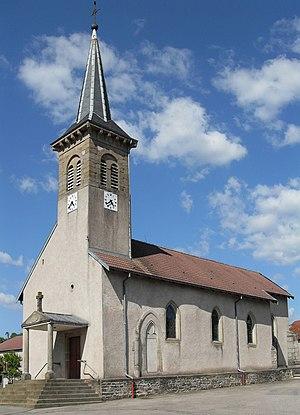
L'église Saint-Èvre à Domèvre-sur-Avière
Domèvre-sur-Avière est une commune française située dans le département des Vosges, en région Grand Est.